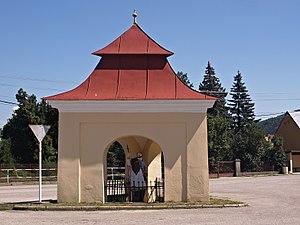
Beckov (Slovakia) - Chapelle_Saint-Jean Népomucène Slovenčina: Beckov - Sv. Jána Nepomuckého
Beckov est un village de Slovaquie situé dans la région de Trenčín.